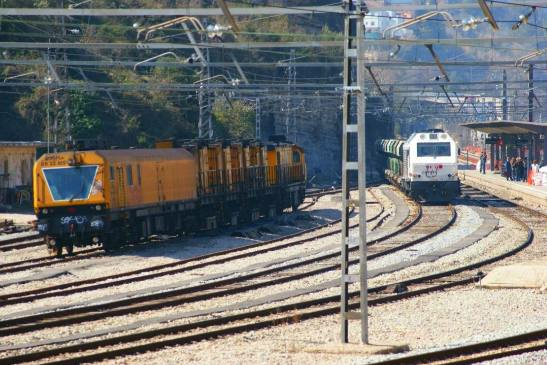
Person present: No